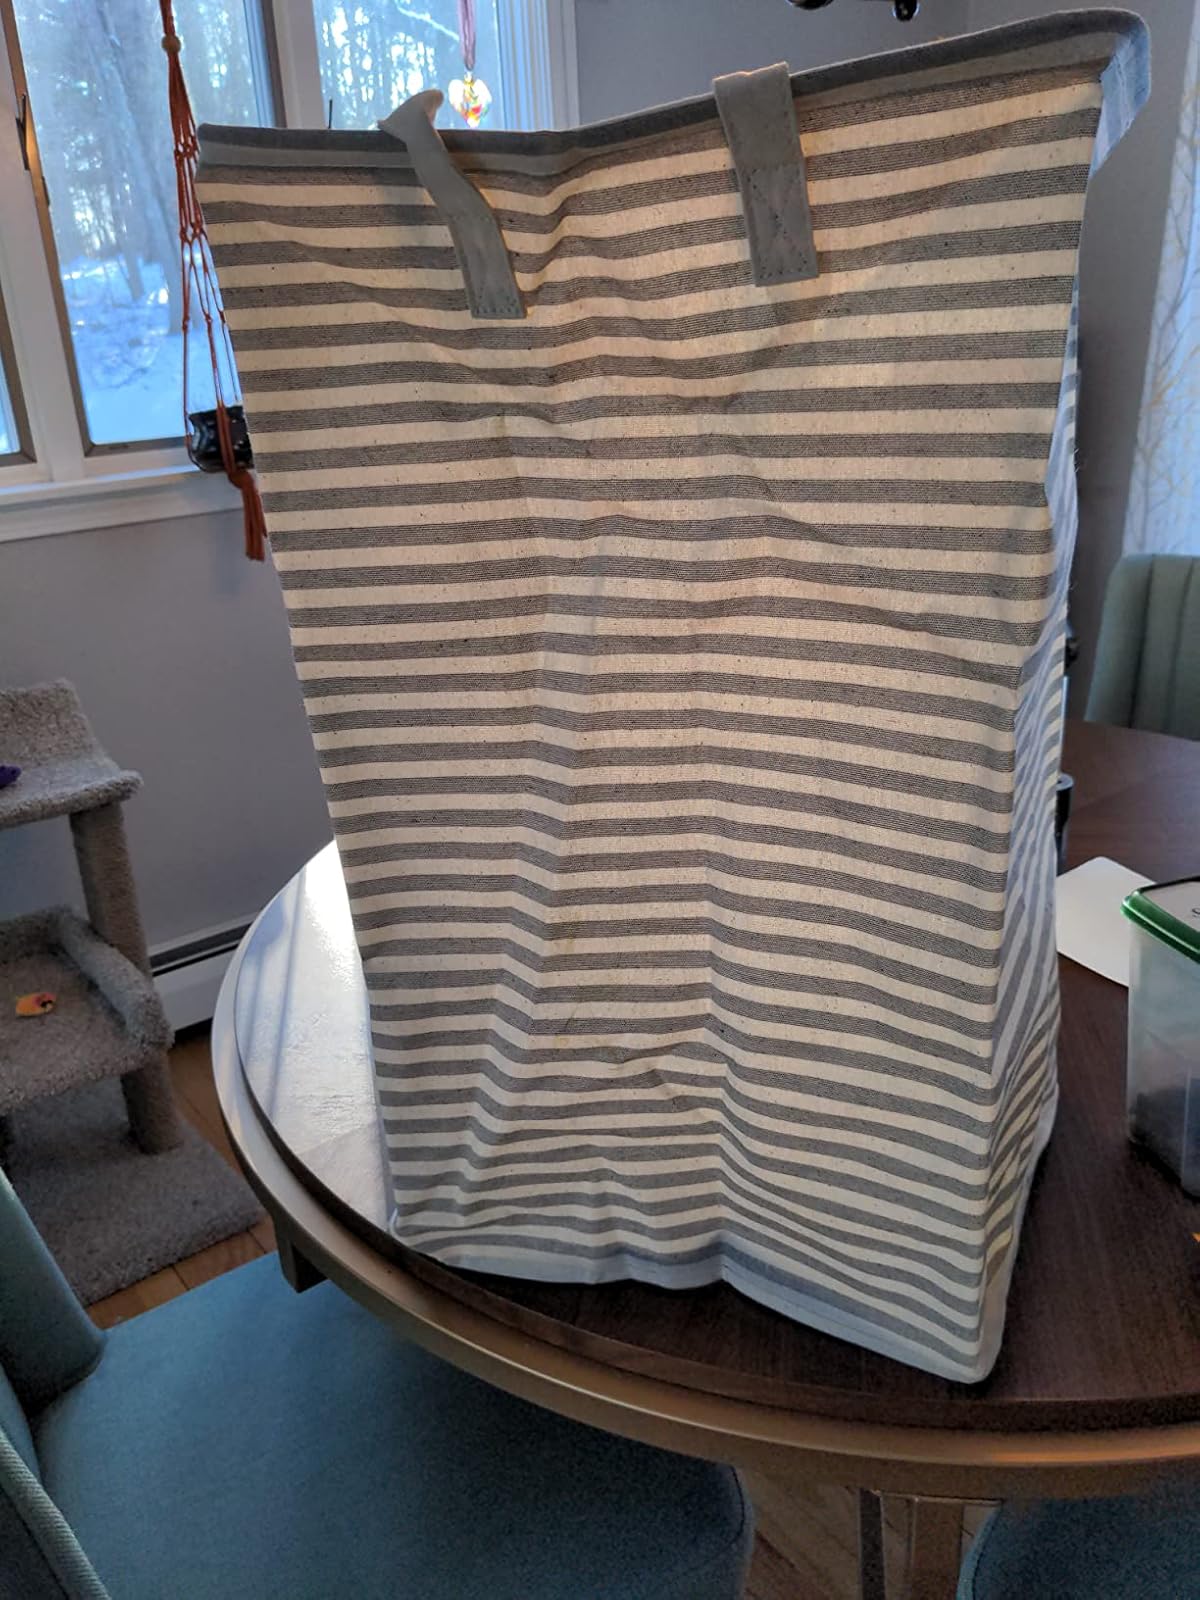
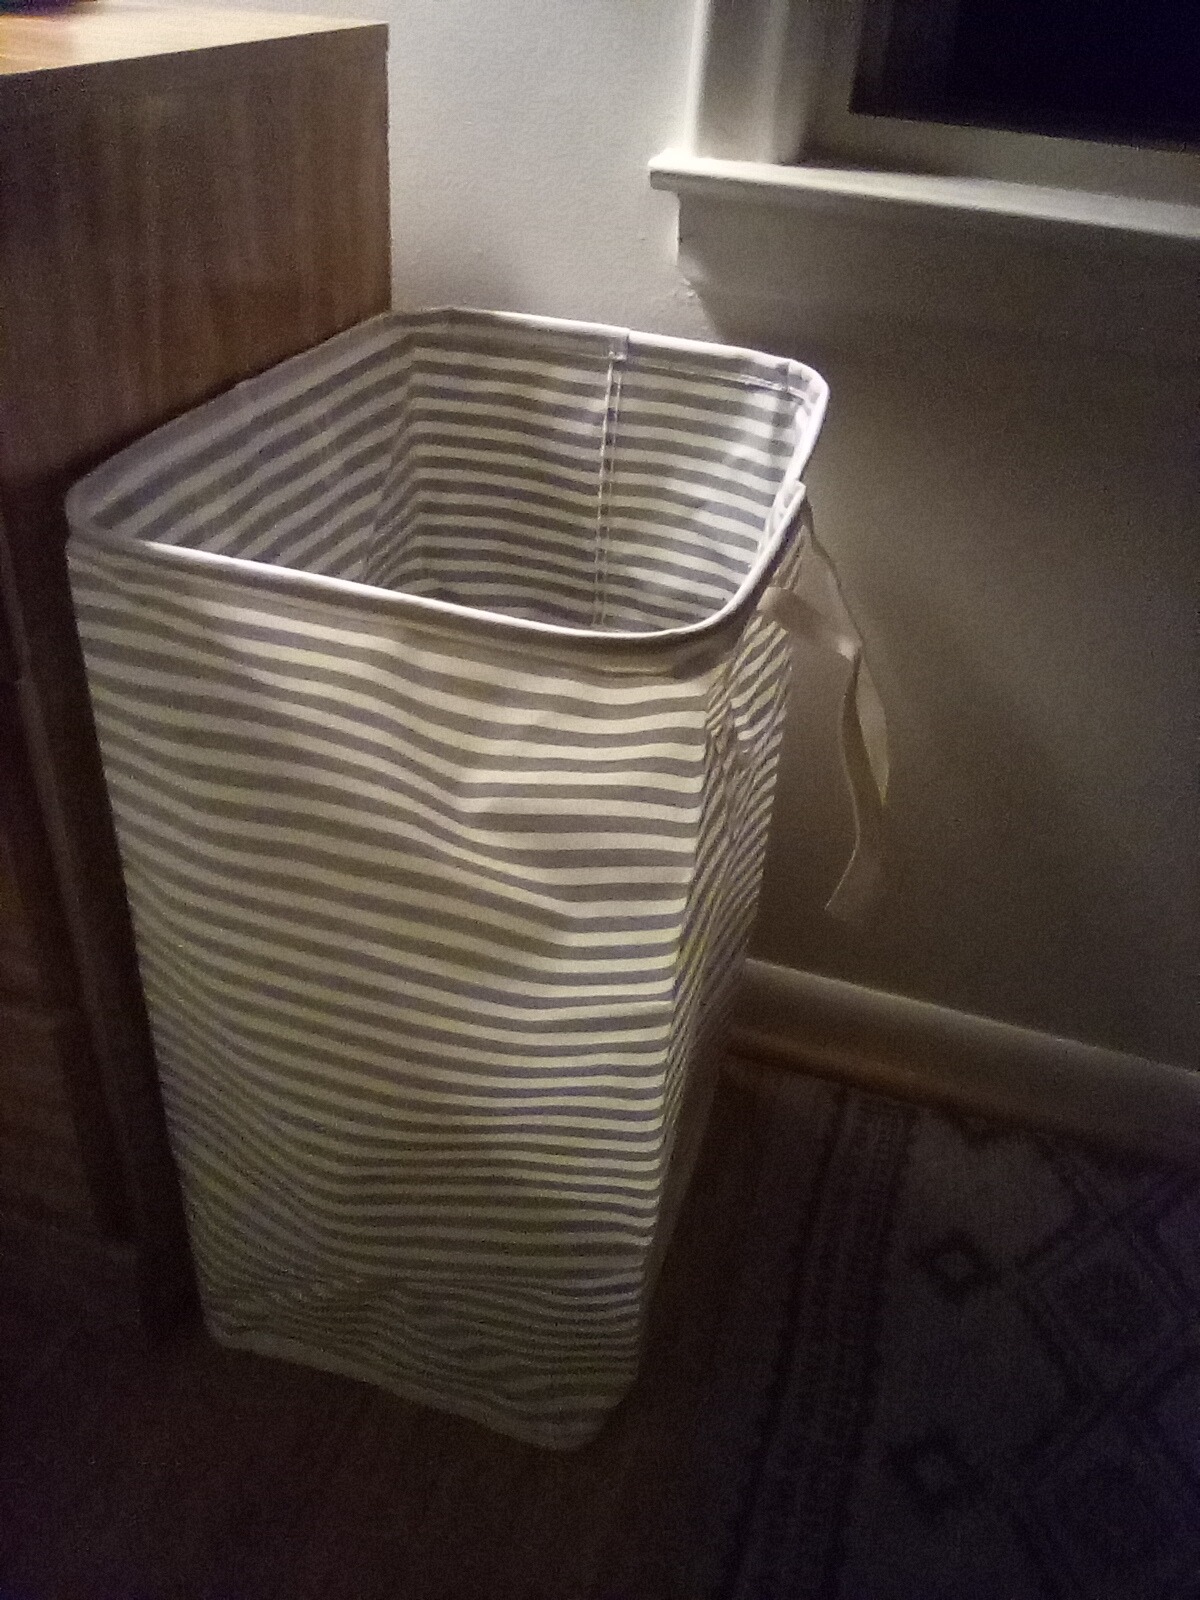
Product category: items_hamper
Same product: yes